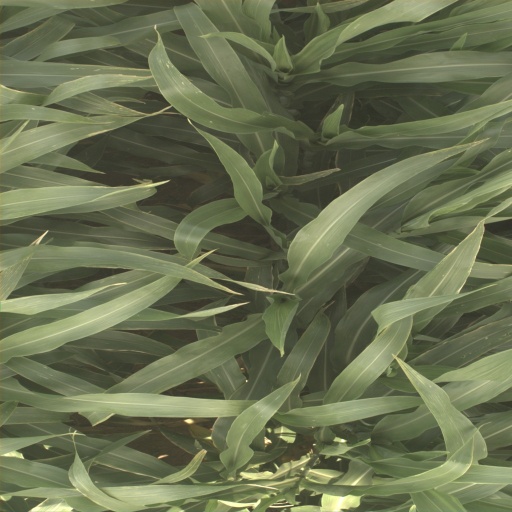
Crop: sorghum